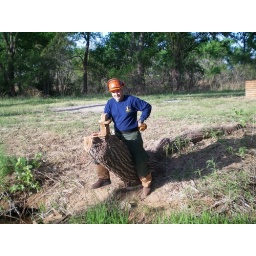
carved cross in end of tree left - Panfork Bapt Encampment - April 2008